Sky position (RA, Dec in degrees): 210.776, 5.993
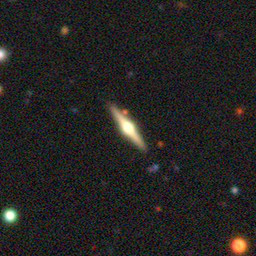
Galaxy morphology: Edge-on Galaxies with Bulge